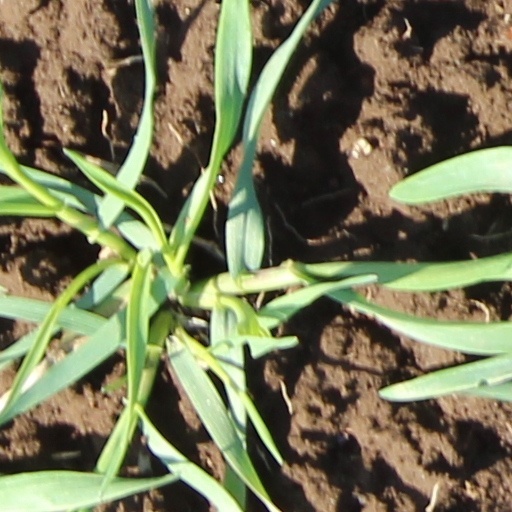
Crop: wheat